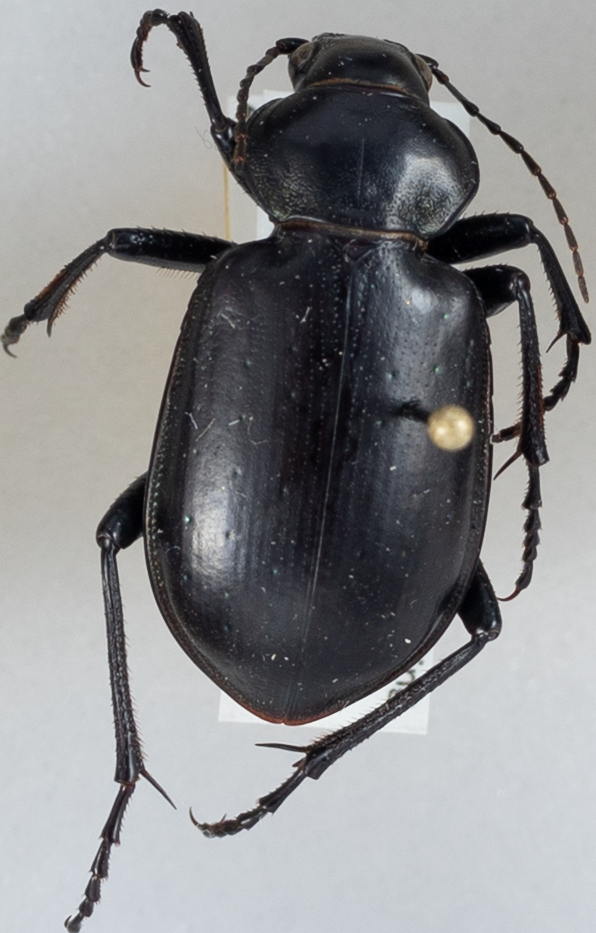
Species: Calosoma affine
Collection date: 2014-08-19
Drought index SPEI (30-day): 0.1
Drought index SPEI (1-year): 0.592
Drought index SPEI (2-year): -0.588